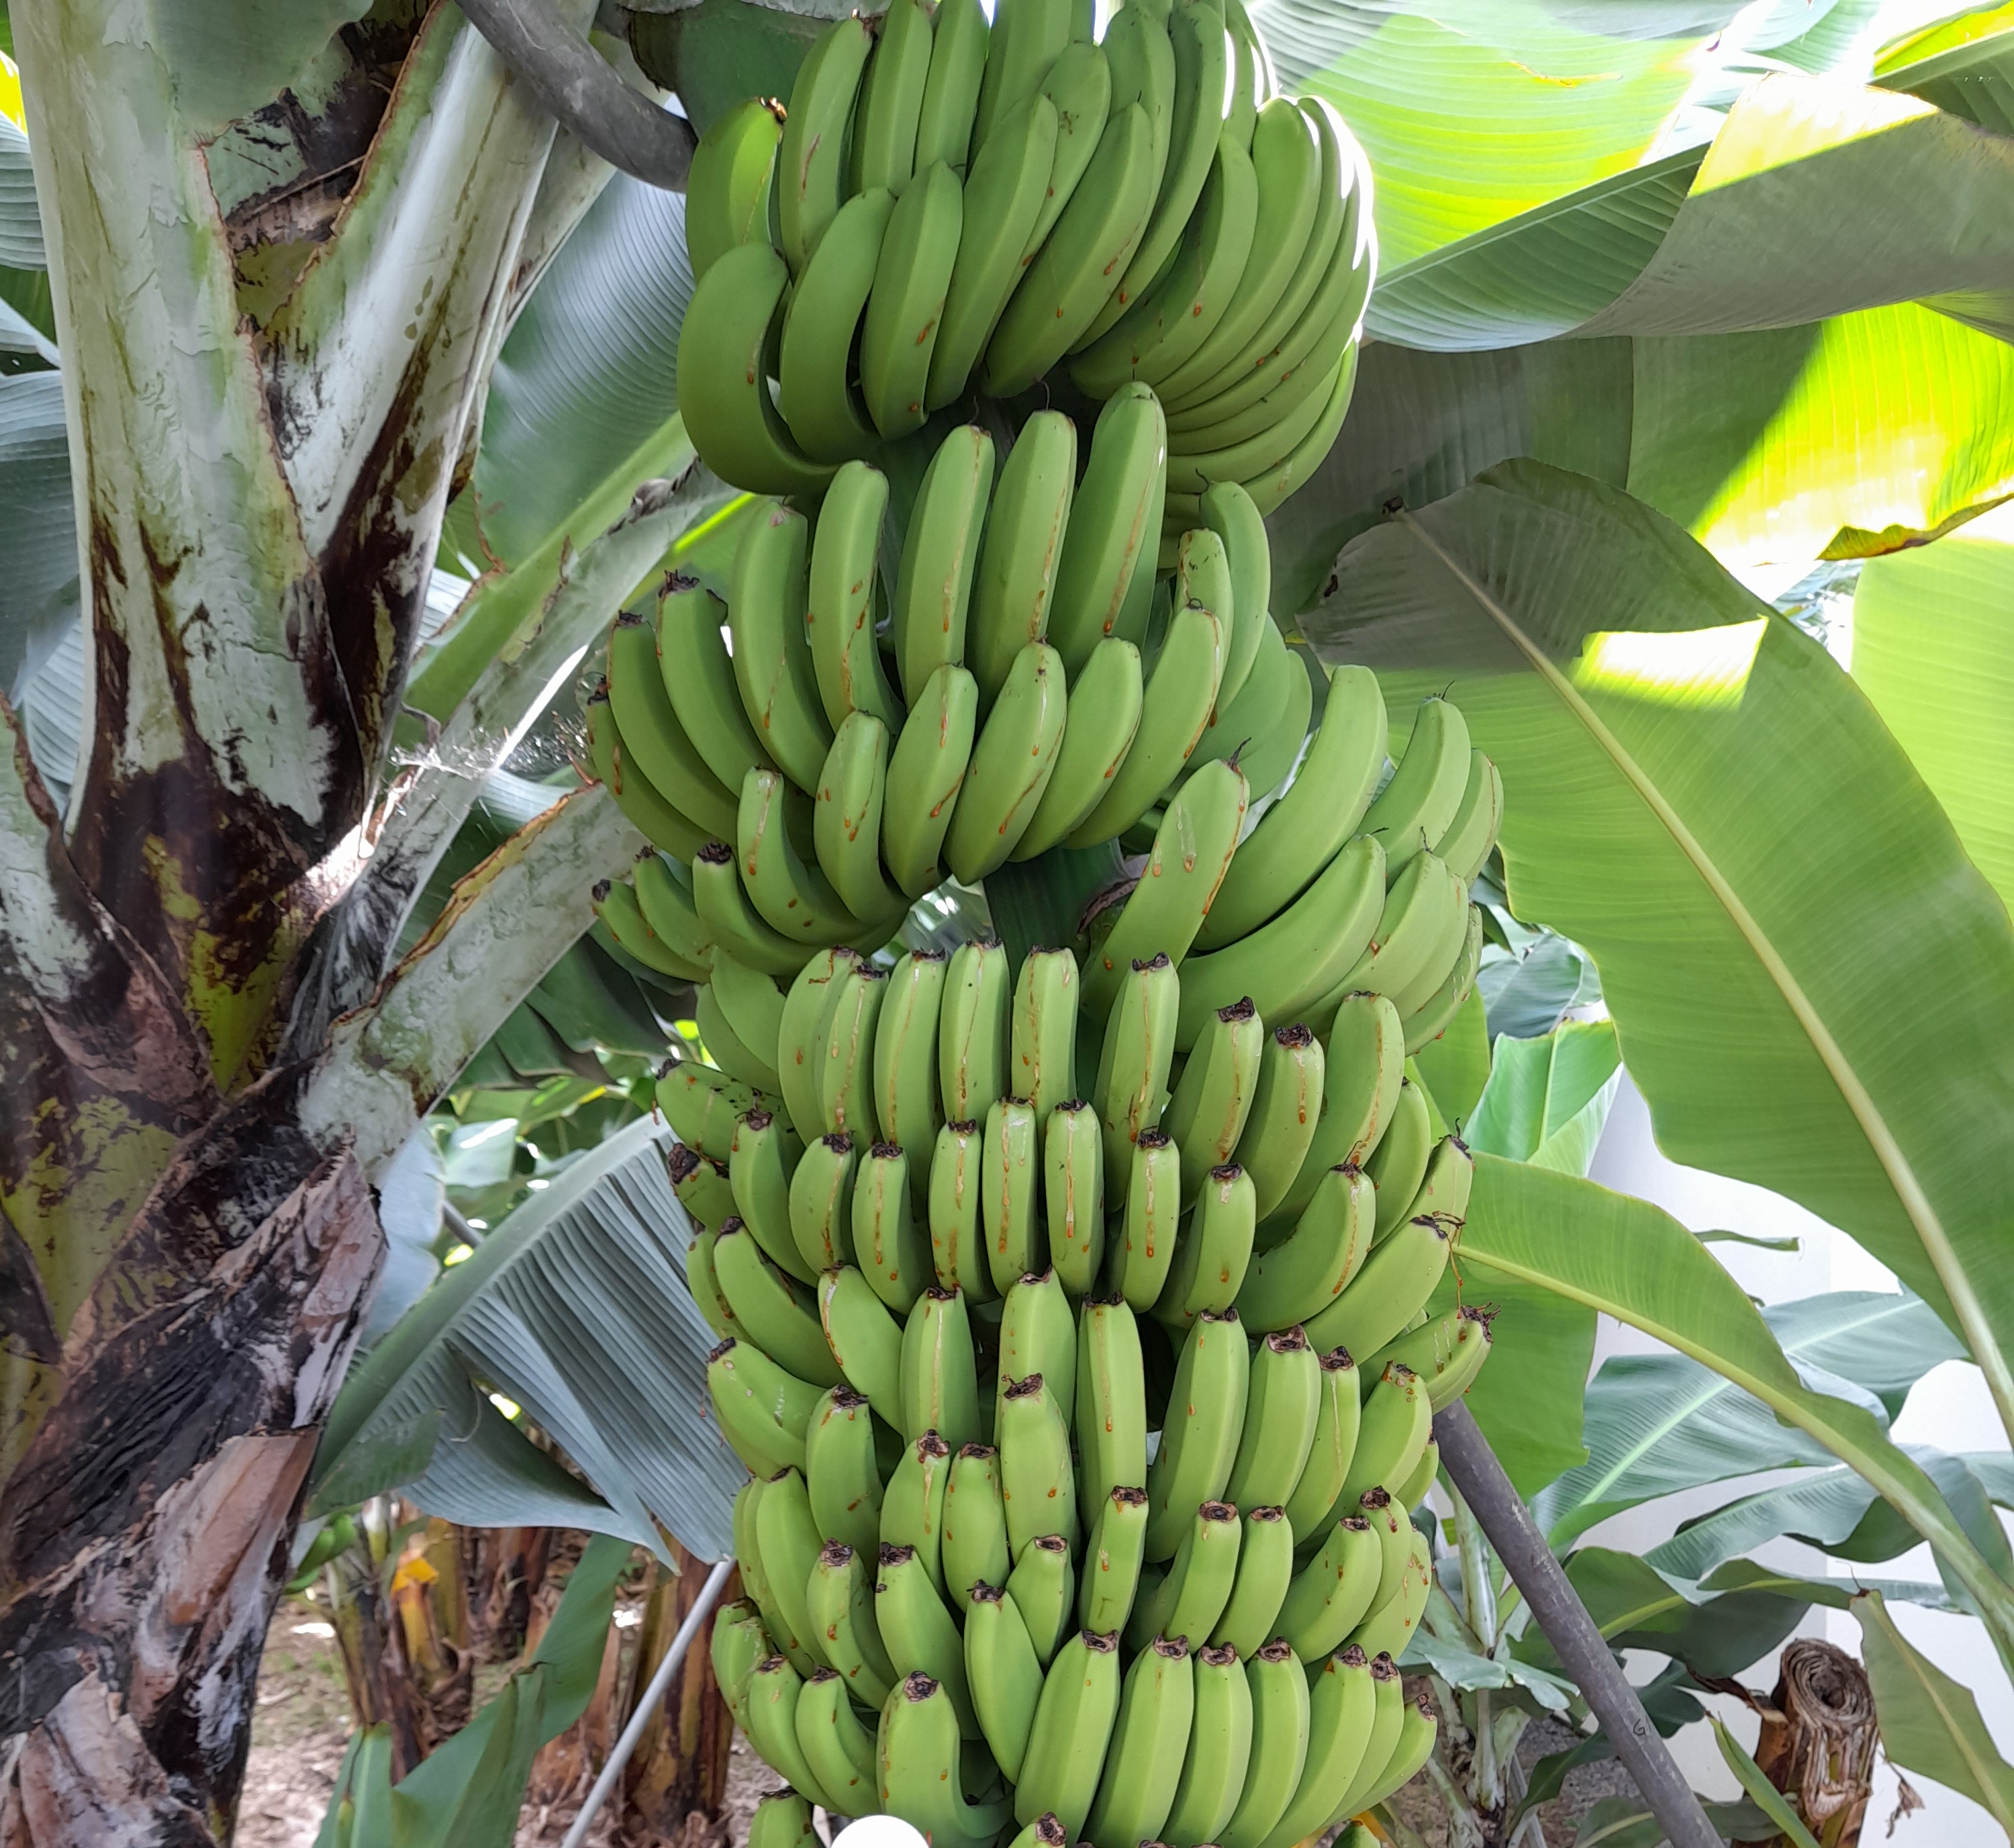
Label: Keep